Ding Dog Daddy

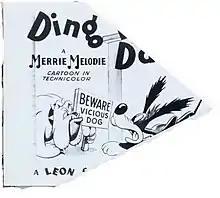
Lobby card (partially destroyed).

Ding Dog Daddy is a 1942 Warner Bros. "Merrie Melodies" cartoon, directed by Friz Freleng and written by Tedd Pierce. The short was released on December 5, 1942.